Crime in the Streets

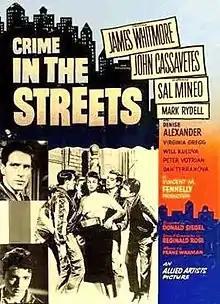
Theatrical release poster

Crime in the Streets is a 1956 American crime drama film about juvenile delinquency directed by Don Siegel and based on a television play written by Reginald Rose. The play first appeared as an episode of "The Elgin Hour" directed by Sidney Lumet before being remade as a feature film directed by Don Siegel.